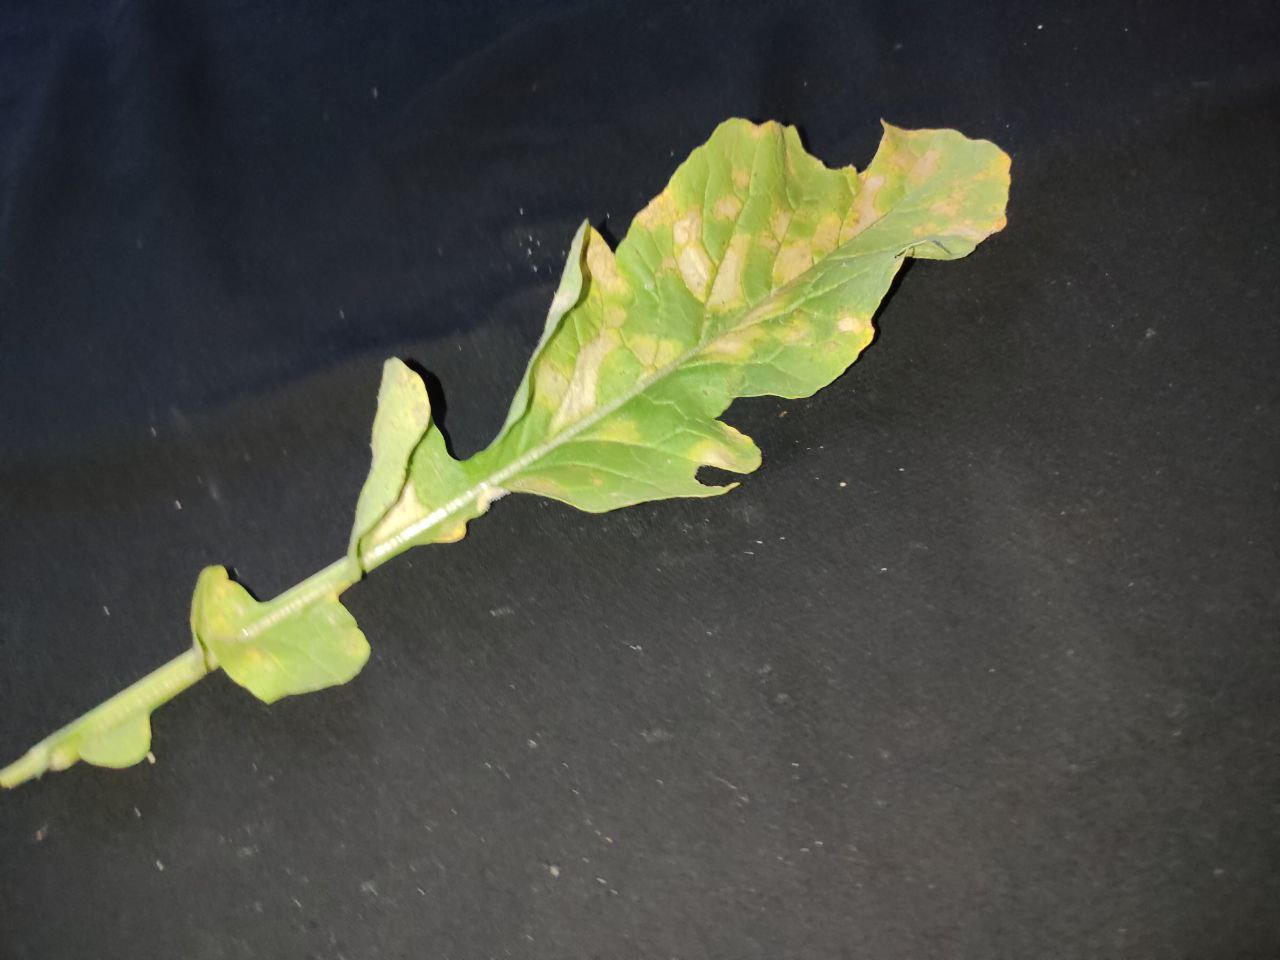
Label: Mosaic virus